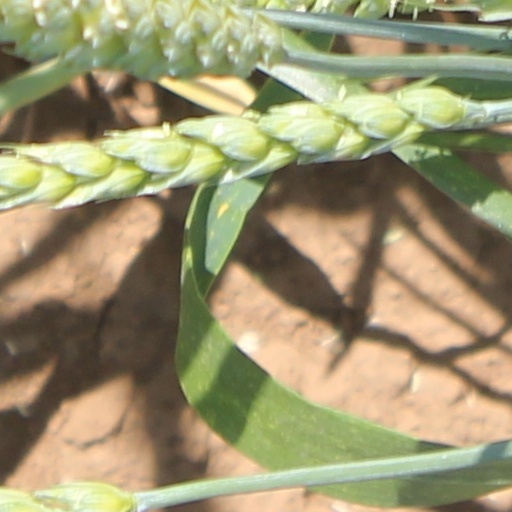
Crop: wheat